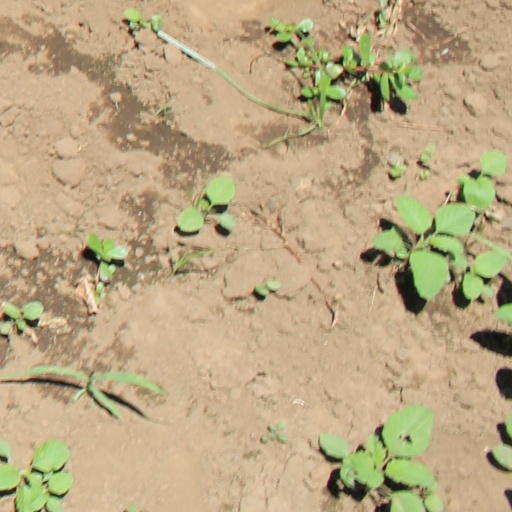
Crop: soybean